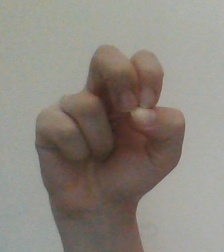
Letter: gaaf